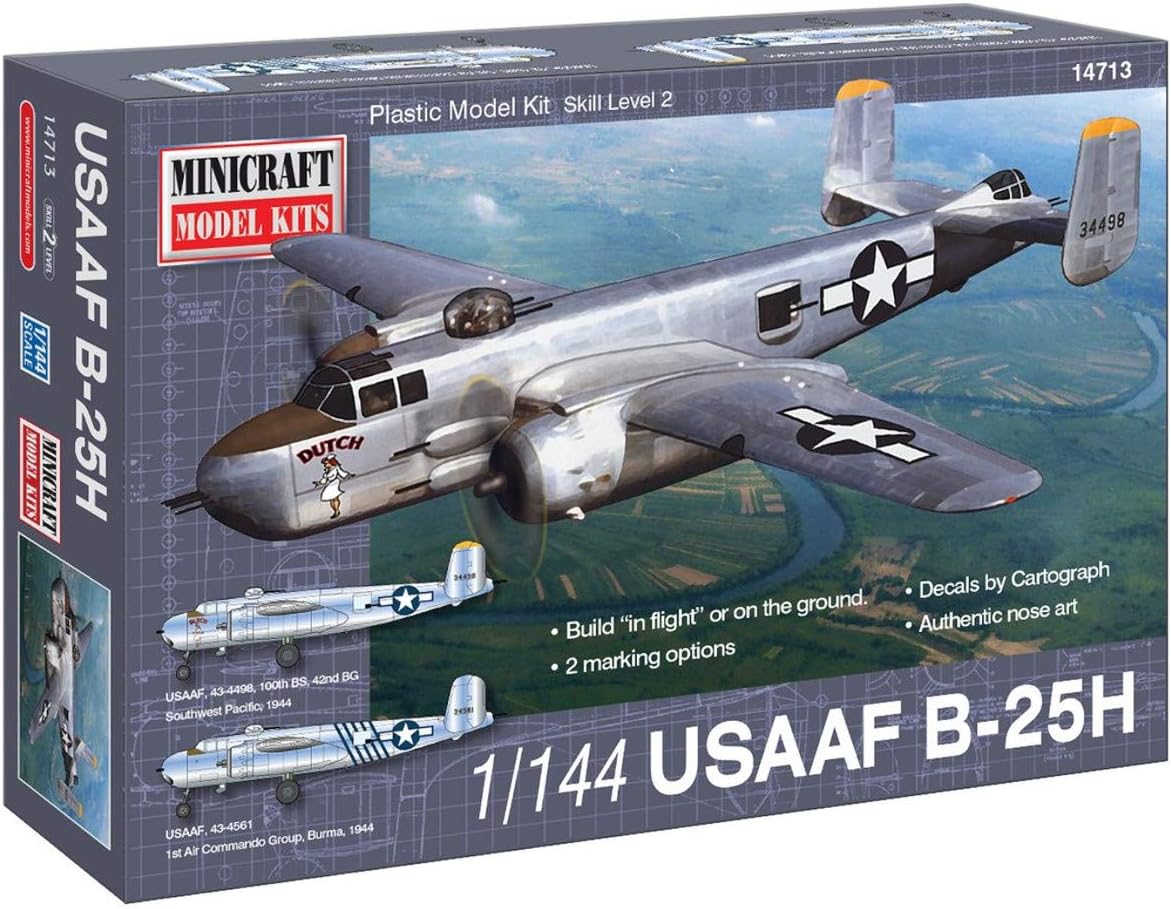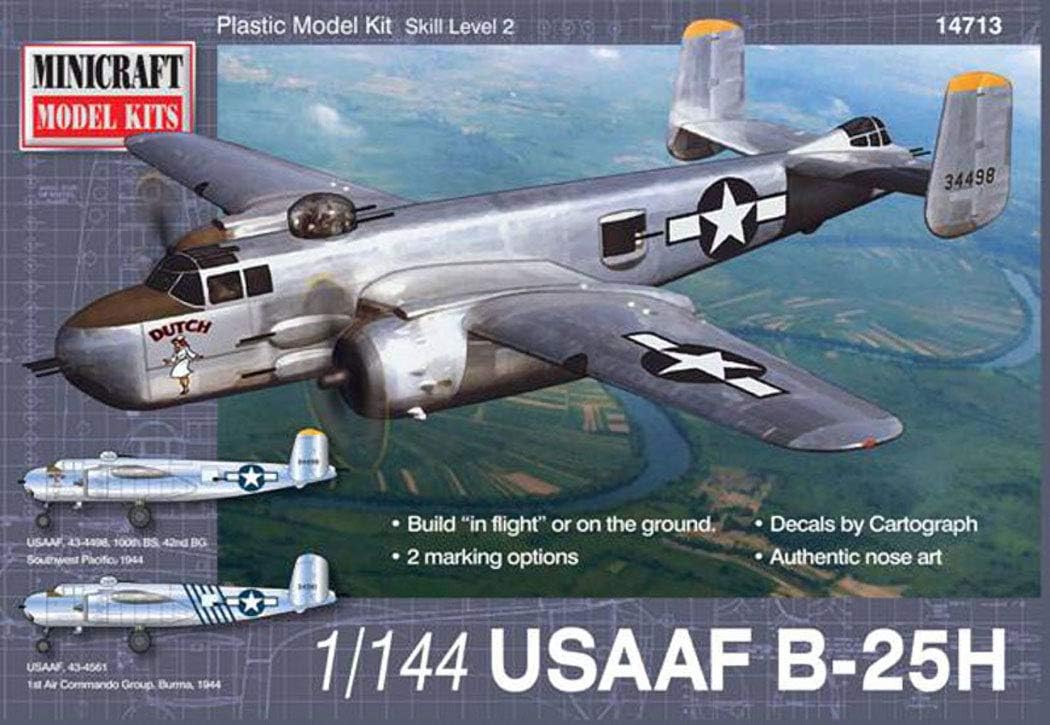
Minicraft B-25H USAAF Model Kit (1/144 Scale)
Category: Toys & Games
MINICRAFT MODELS 14713 1/144 B-25H USAAF w/2 Marking Options
Features: Package Dimensions: 20.5 cms (L) x 14.4 cms (W) x 3.5 cms (H) | Product Type: Toys And Games | Package Quantity: 1 | Package Weight: 0.224 lbs